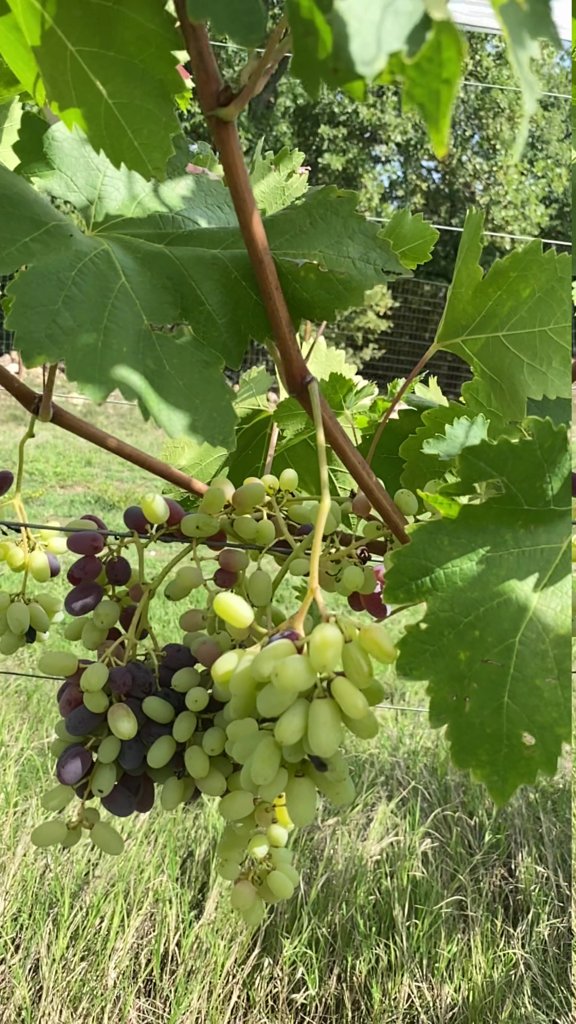
Berries visible: 202
Grape clusters: 5